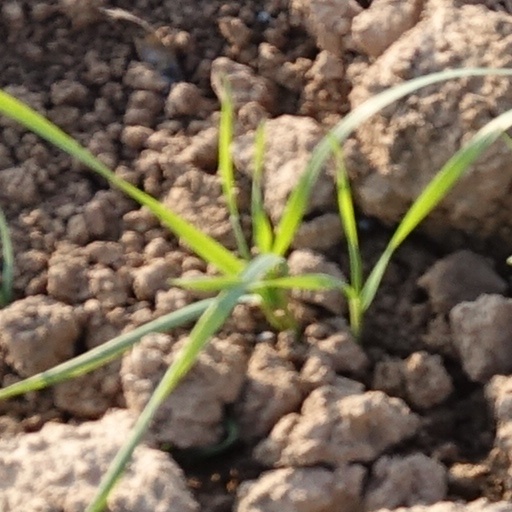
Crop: wheat